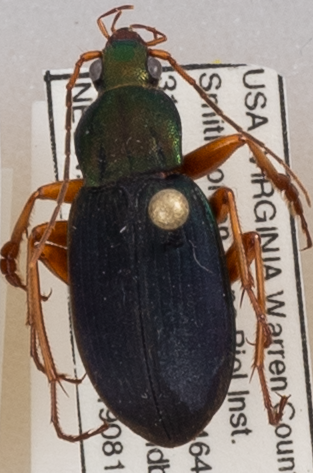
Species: Chlaenius aestivus
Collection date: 2019-08-15
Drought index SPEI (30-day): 0.198
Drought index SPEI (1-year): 1.93
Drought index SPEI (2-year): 2.09